Eastleigh

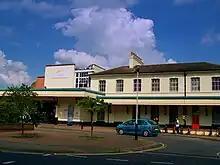
Eastleigh railway station in 2009

Eastleigh railway station is sited at a junction of three routes: